Natalie Imbruglia

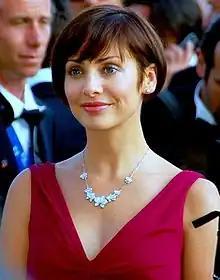
Imbruglia at the 2008 Cannes Film Festival

Born and raised in New South Wales, Imbruglia became widely known in the early 1990s playing Beth Brennan in the soap opera "Neighbours". After leaving the series, she moved to the UK to begin a recording career. Her 1997 debut single, a cover of Ednaswap's song "Torn", quickly became a worldwide hit, topped the US "Billboard" Radio Songs Chart for eleven weeks in 1998, and was listed on the 50 Best Songs of the 1990s by "Rolling Stone". Her debut album, "Left of the Middle" (1997), was a commercial success — earning multi-platinum certifications in the US, the UK and Australia, and selling seven million copies worldwide. Subsequent albums, including "White Lilies Island" (2001) and "Counting Down the Days" (2005), were both met with commercial declines, but received gold certifications by the British Phonographic Industry (BPI). As of 2021, Imbruglia has released six studio albums and sold over ten million album equivalent units worldwide. Imbruglia has received various accolades, including eight ARIA Awards, two Brit Awards, one "Billboard" Music Award, one Silver Clef Award and three Grammy Award nominations.